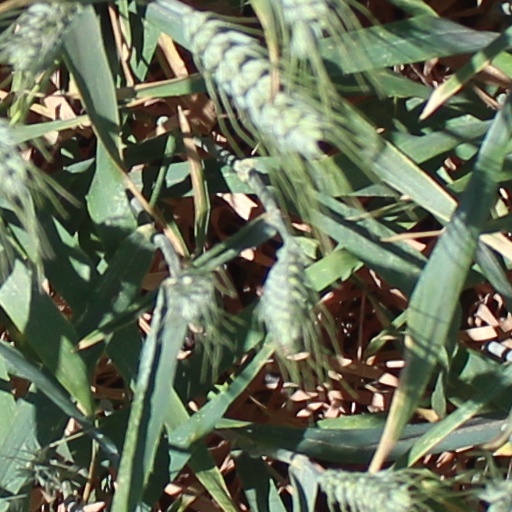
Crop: wheat